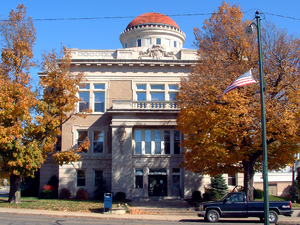
La ville de Williamsport est le siège du comté de Warren, situé dans l'Indiana, aux États-Unis.
Le comté de Warren est un comté de l'État de l'Indiana, aux États-Unis, situé dans la partie occidentale de cet État, entre la frontière avec l'Illinois et la Wabash River. Avant l'arrivée des colons d'origine européenne au début du XIXᵉ siècle, la région était habitée par plusieurs tribus amérindiennes. Le comté a été officiellement fondé en 1827 en tant que 55ᵉ comté de l'Indiana. Son siège est Williamsport.